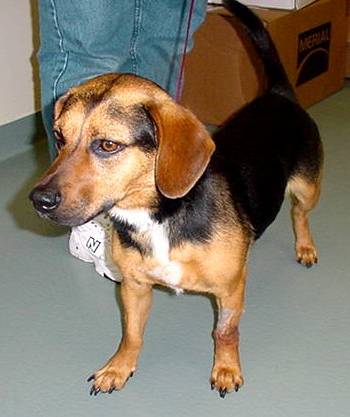
Label: dog